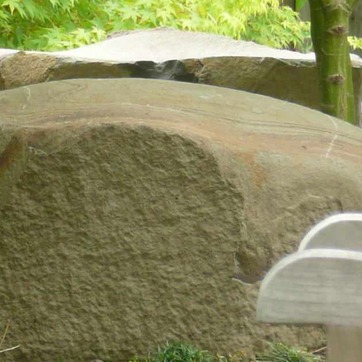
Material: stone